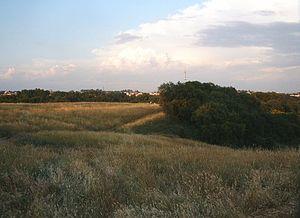
Rome /ʁɔm/ est la capitale de l'Italie. Située au centre-ouest de la péninsule italienne, près de la mer Tyrrhénienne, elle est également la capitale de la région du Latium, et fut celle de l'Empire romain durant 357 ans. En 2019, elle compte 2 844 395 habitants établis sur 1 285 km², ce qui fait d'elle la commune la plus peuplée d'Italie et la troisième plus étendue d'Europe après Moscou et Londres. Son aire urbaine recense 4 356 403 habitants en 2016. Elle présente en outre la particularité de contenir un État enclavé dans son territoire : la cité-État du Vatican, dont le pape est le souverain. C'est le seul exemple existant d'un État à l'intérieur d'une ville.